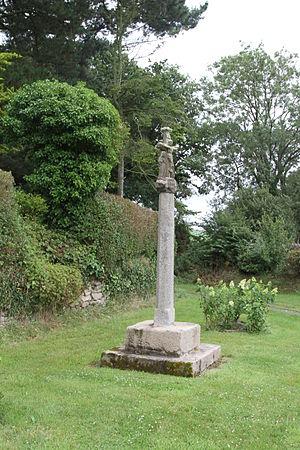
Coat-Meal
Coat-Méal [kwat meal] est une commune du département du Finistère, dans la région Bretagne, en France.